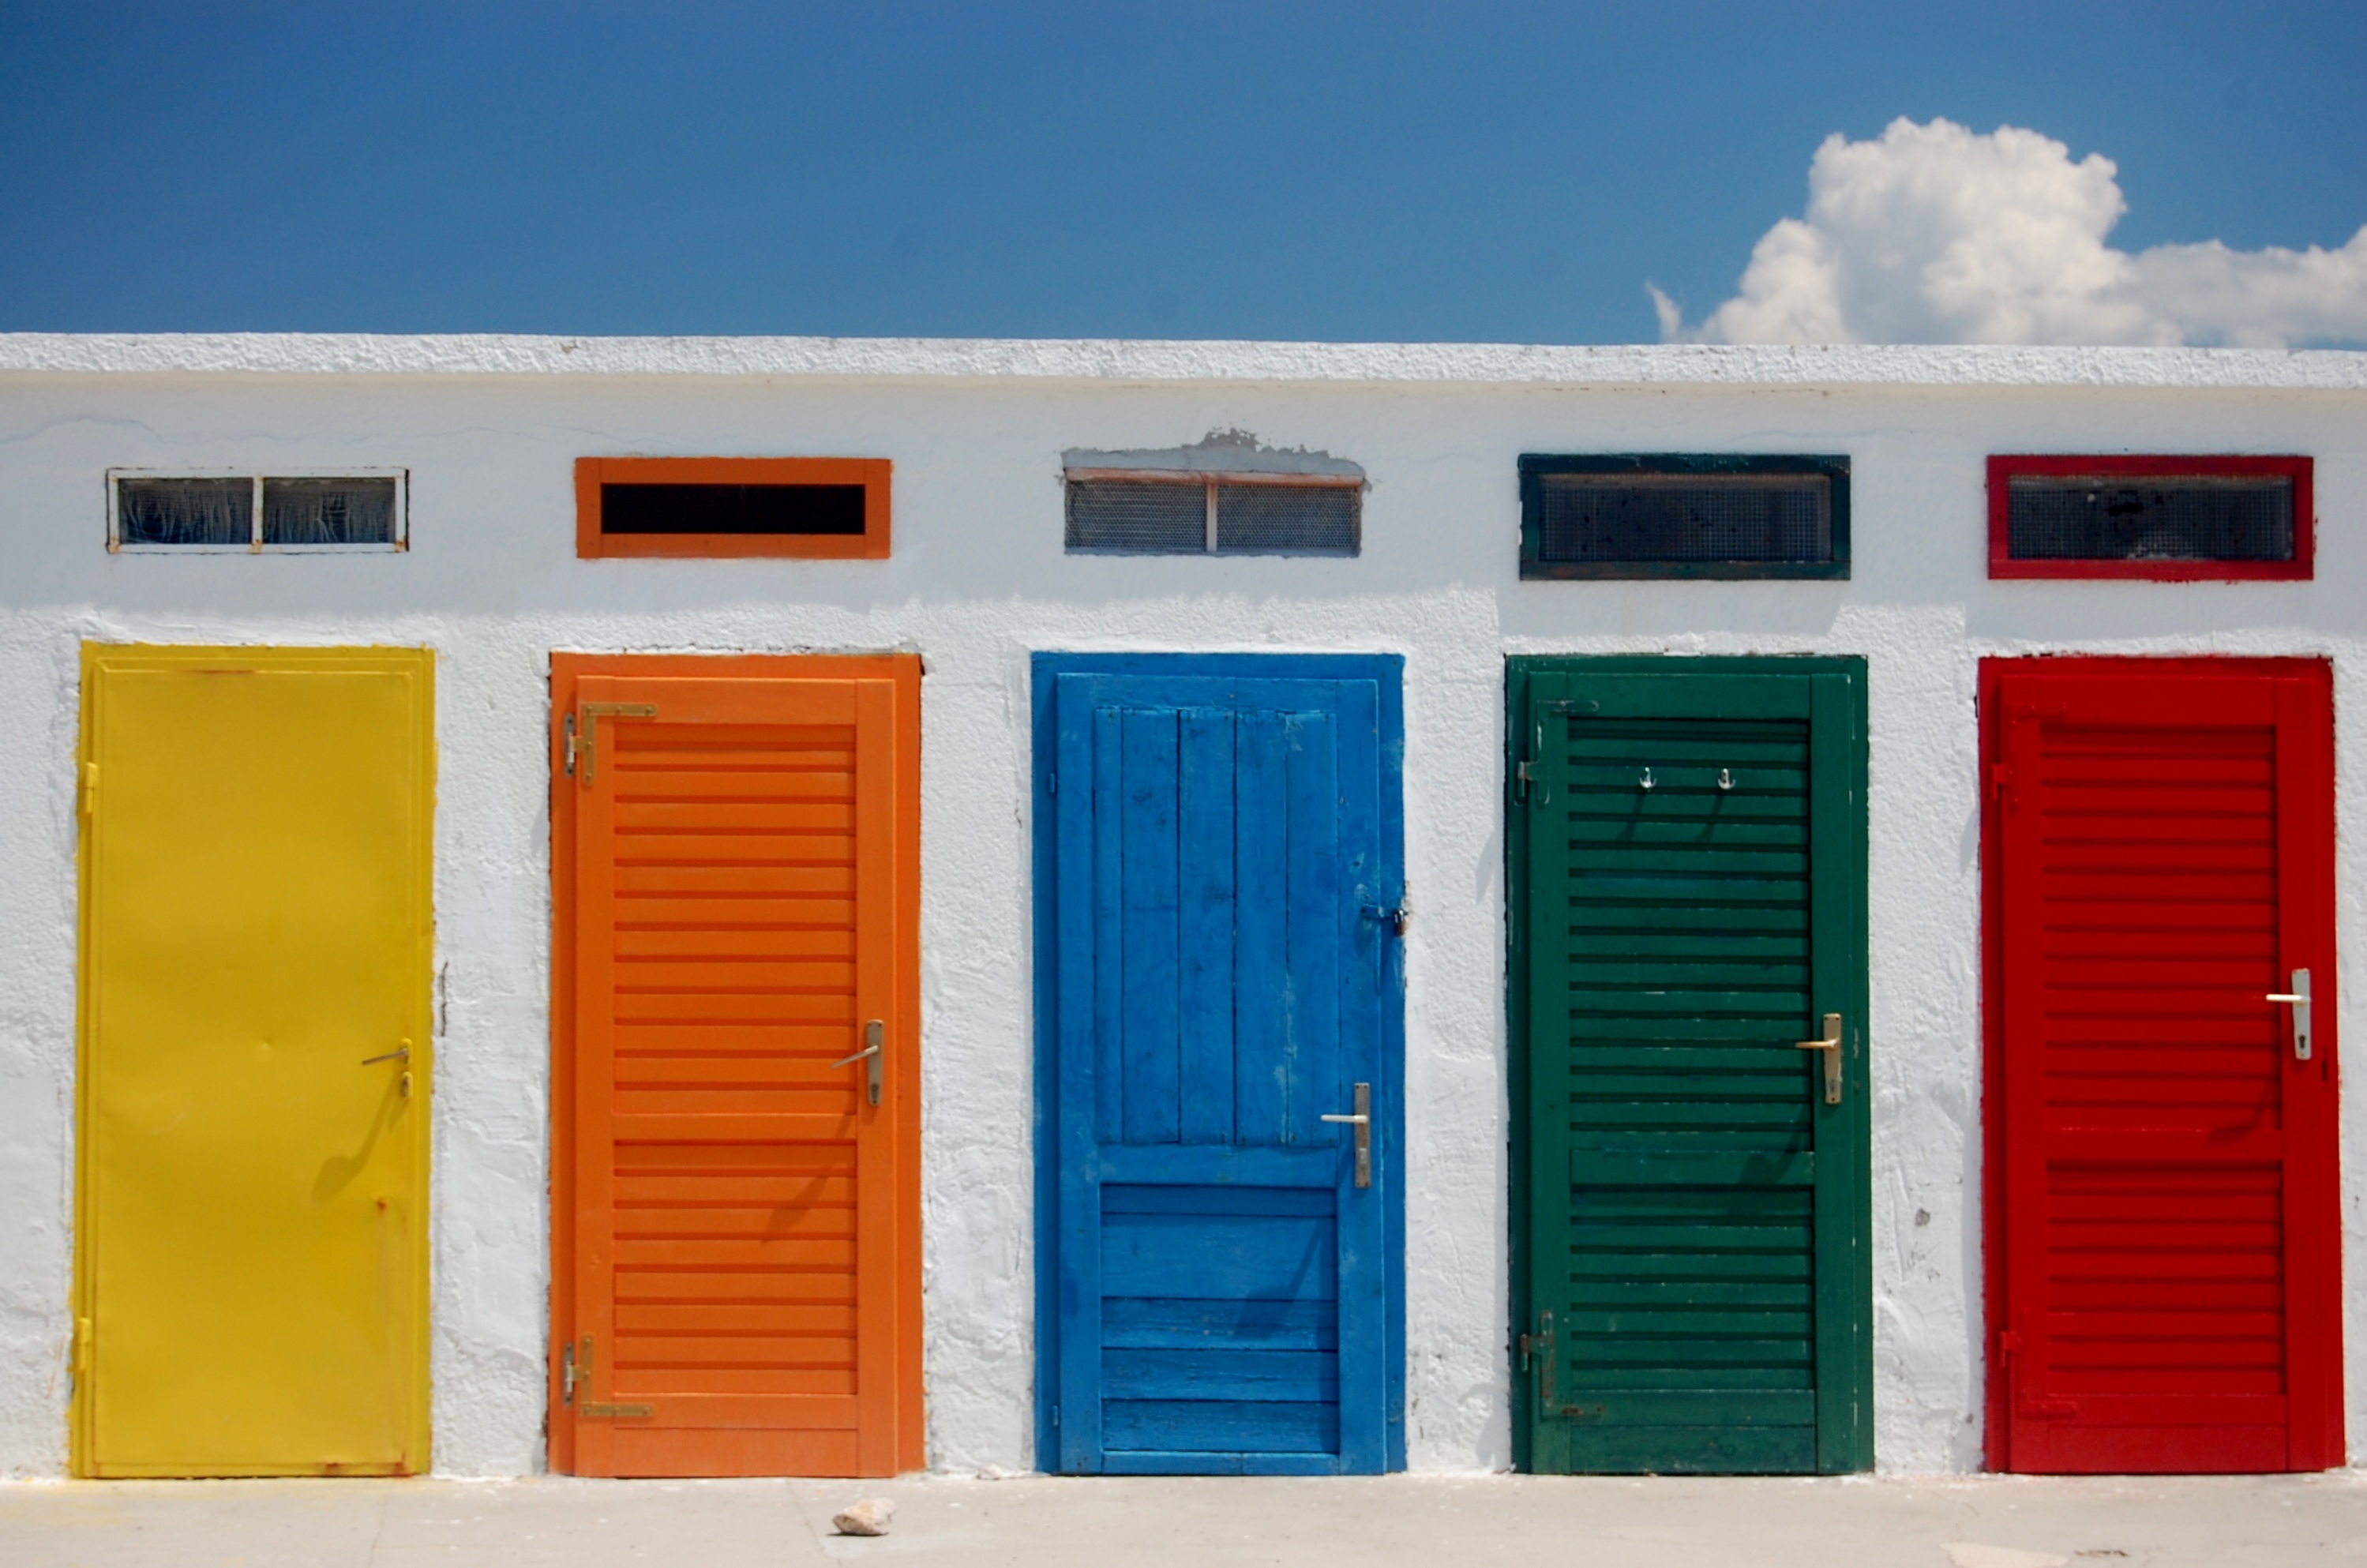
wood, house, window, building, shed, red, cabin, color, facade, blue, door, closed door